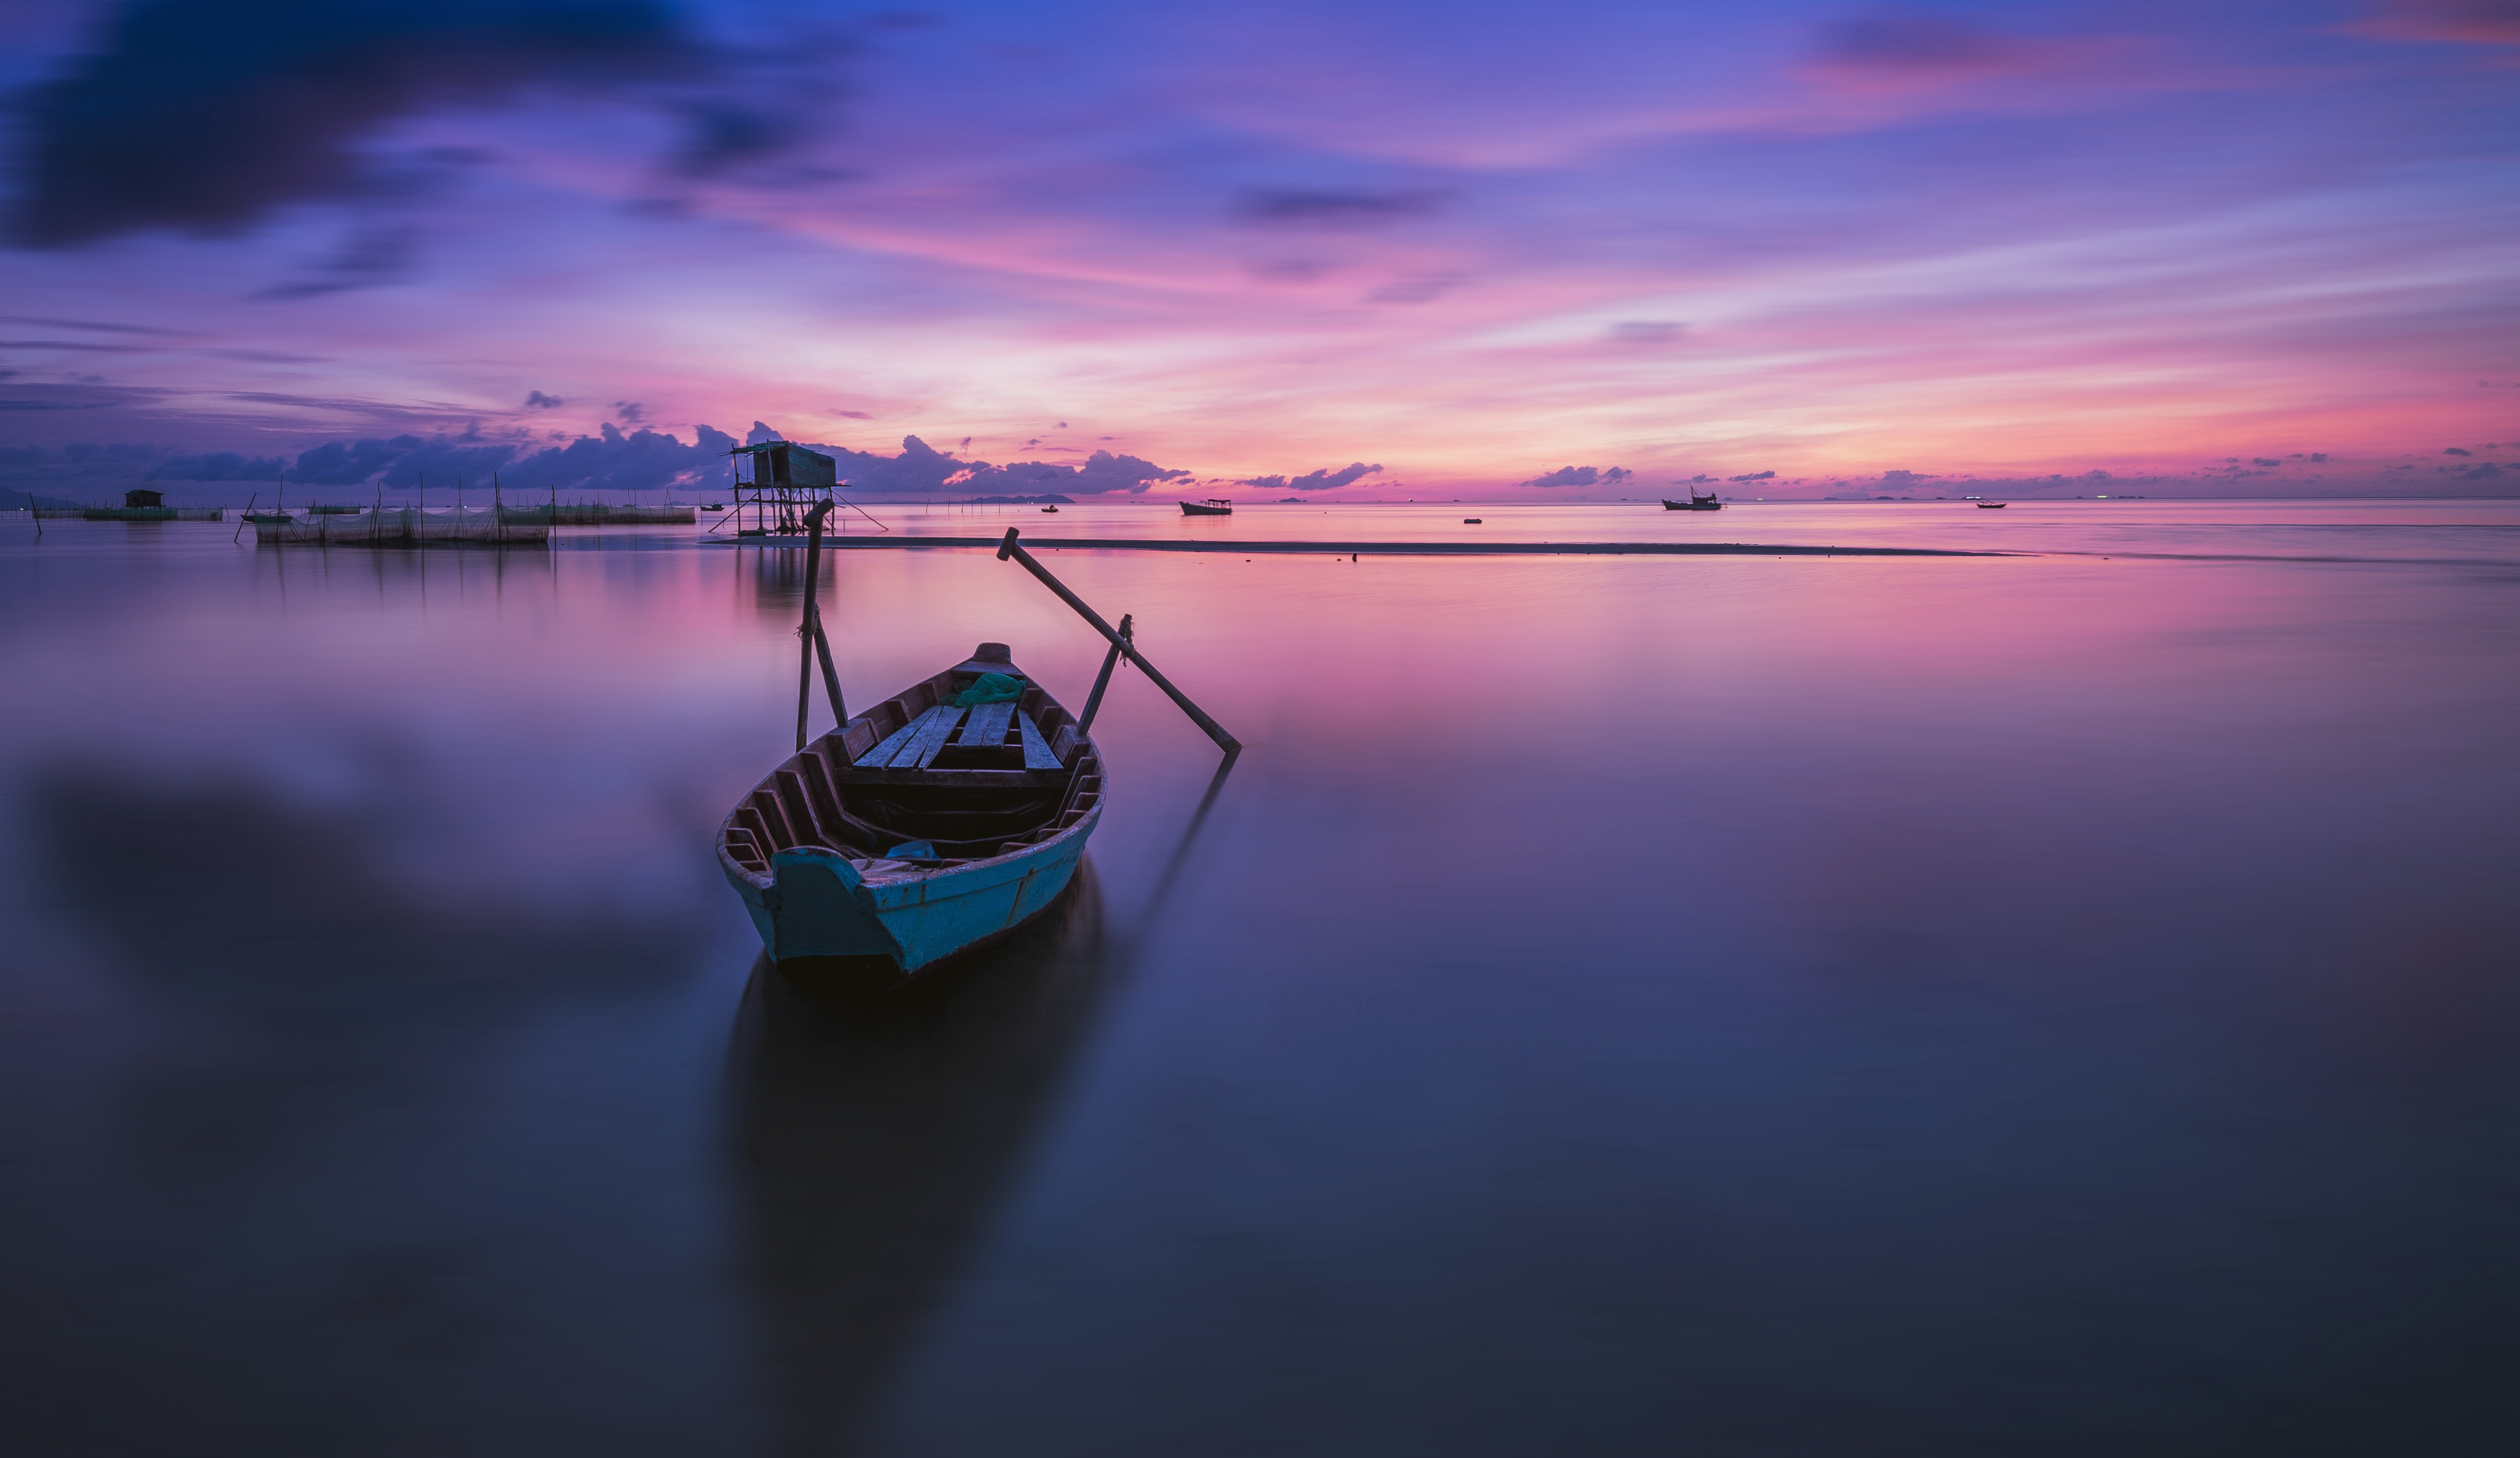
landscape, sea, ocean, horizon, creative, cloud, sky, sunrise, sunset, boat, photography, sunlight, morning, purple, dawn, land, photo, dusk, evening, reflection, vehicle, toolkit, color, scenery, island, blue, free, elements, use, fantastic, cc, colours, photoshop, remix, non, commons, commercial, 14, wide, angle, nice, 11, image, scape, 12, 13, vietnam, lenny, k, edit, actions, noncommercial, distribute, lennykphotography, phu, quoc